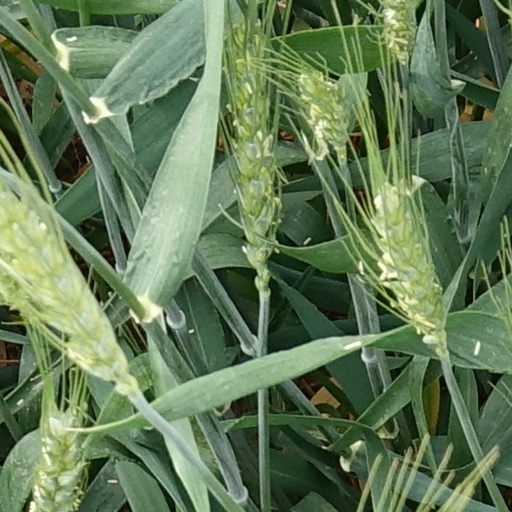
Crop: wheat